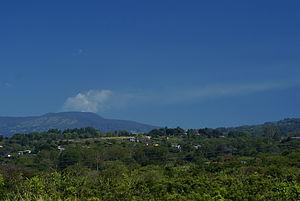
Le Poás est un stratovolcan du Costa Rica. Très actif, il a connu au moins 39 épisodes éruptifs depuis 1828. Il connaît actuellement une activité moyenne. Situé à 37 km au nord-ouest de la capitale San José, ce volcan culmine à 2 708 m d'altitude. Il est intégré dans le parc national du volcan Poás. Son cratère principal dégage régulièrement des vapeurs sulfurées toxiques et héberge un lac acide qui peut disparaître en fonction de son activité.
La caféiculture est considérée comme une activité économique fondatrice de l'Histoire de l'Amérique centrale, car elle a joué un rôle très important dans l'évolution politique, économique et sociale et dans l'émergence des élites au Costa Rica, Guatemala, Honduras, Nicaragua et au Salvador. La plupart des pays d’Amérique centrale ont hérité du surnom de « républiques bananières » mais la production de café y est tout aussi importante ou même plus importante, et a commencé beaucoup plus tôt, avec d'importantes contributions, dès le XIXᵉ siècle, des colons allemands. La caféiculture a continué ensuite à prospérer, en profitant de la construction d'infrastructures routières puis ferroviaires.